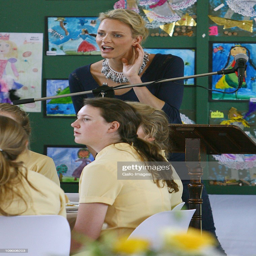
former swimmer and future princess of noble person during a visit .